Gaja (wine)

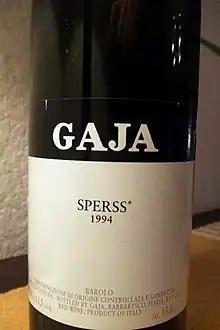
A bottle of 1994 Gaja Sperss, then a Barolo DOCG

Gaja is an Italian wine producer from the Piemonte region in the district of Langhe, chiefly producing a number of Barbaresco and Barolo wines, and later diversified into Brunello di Montalcino and "Super Tuscan" production. Its current owner and president Angelo Gaja is credited with developing techniques that have revolutionised winemaking in Italy, and terms such as "the undisputed king of Barbaresco", and "the man who dragged Piedmont into the modern world" have been applied to him, and whose Barbaresco wine is considered a status symbol on a par with Château Lafite Rothschild or Champagne Krug.